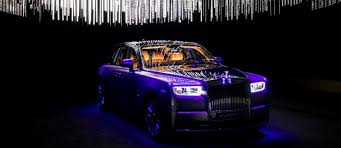
Label: noambulance